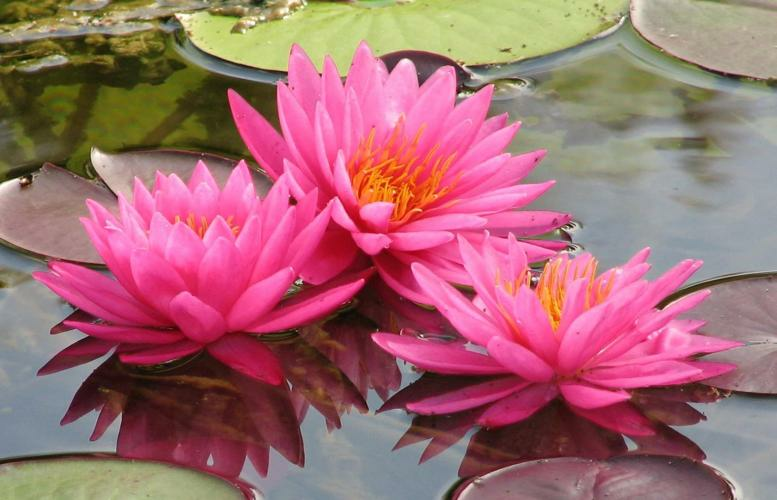
Flower: water lily